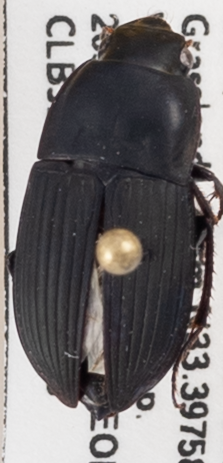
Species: Anisodactylus haplomus
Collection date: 2022-07-20
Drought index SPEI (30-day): -1.608
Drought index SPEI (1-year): -0.728
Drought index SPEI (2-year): -0.638